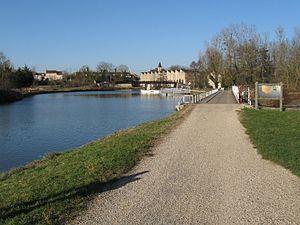
Châlette-sur-Loing. Le canal du Loing. Vue vers le nord-nord-ouest.